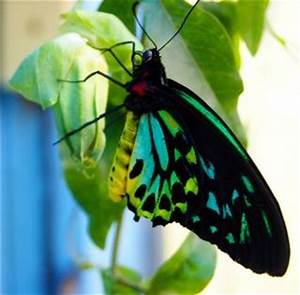
Label: butterfly